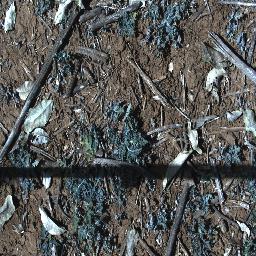
Label: parthenium